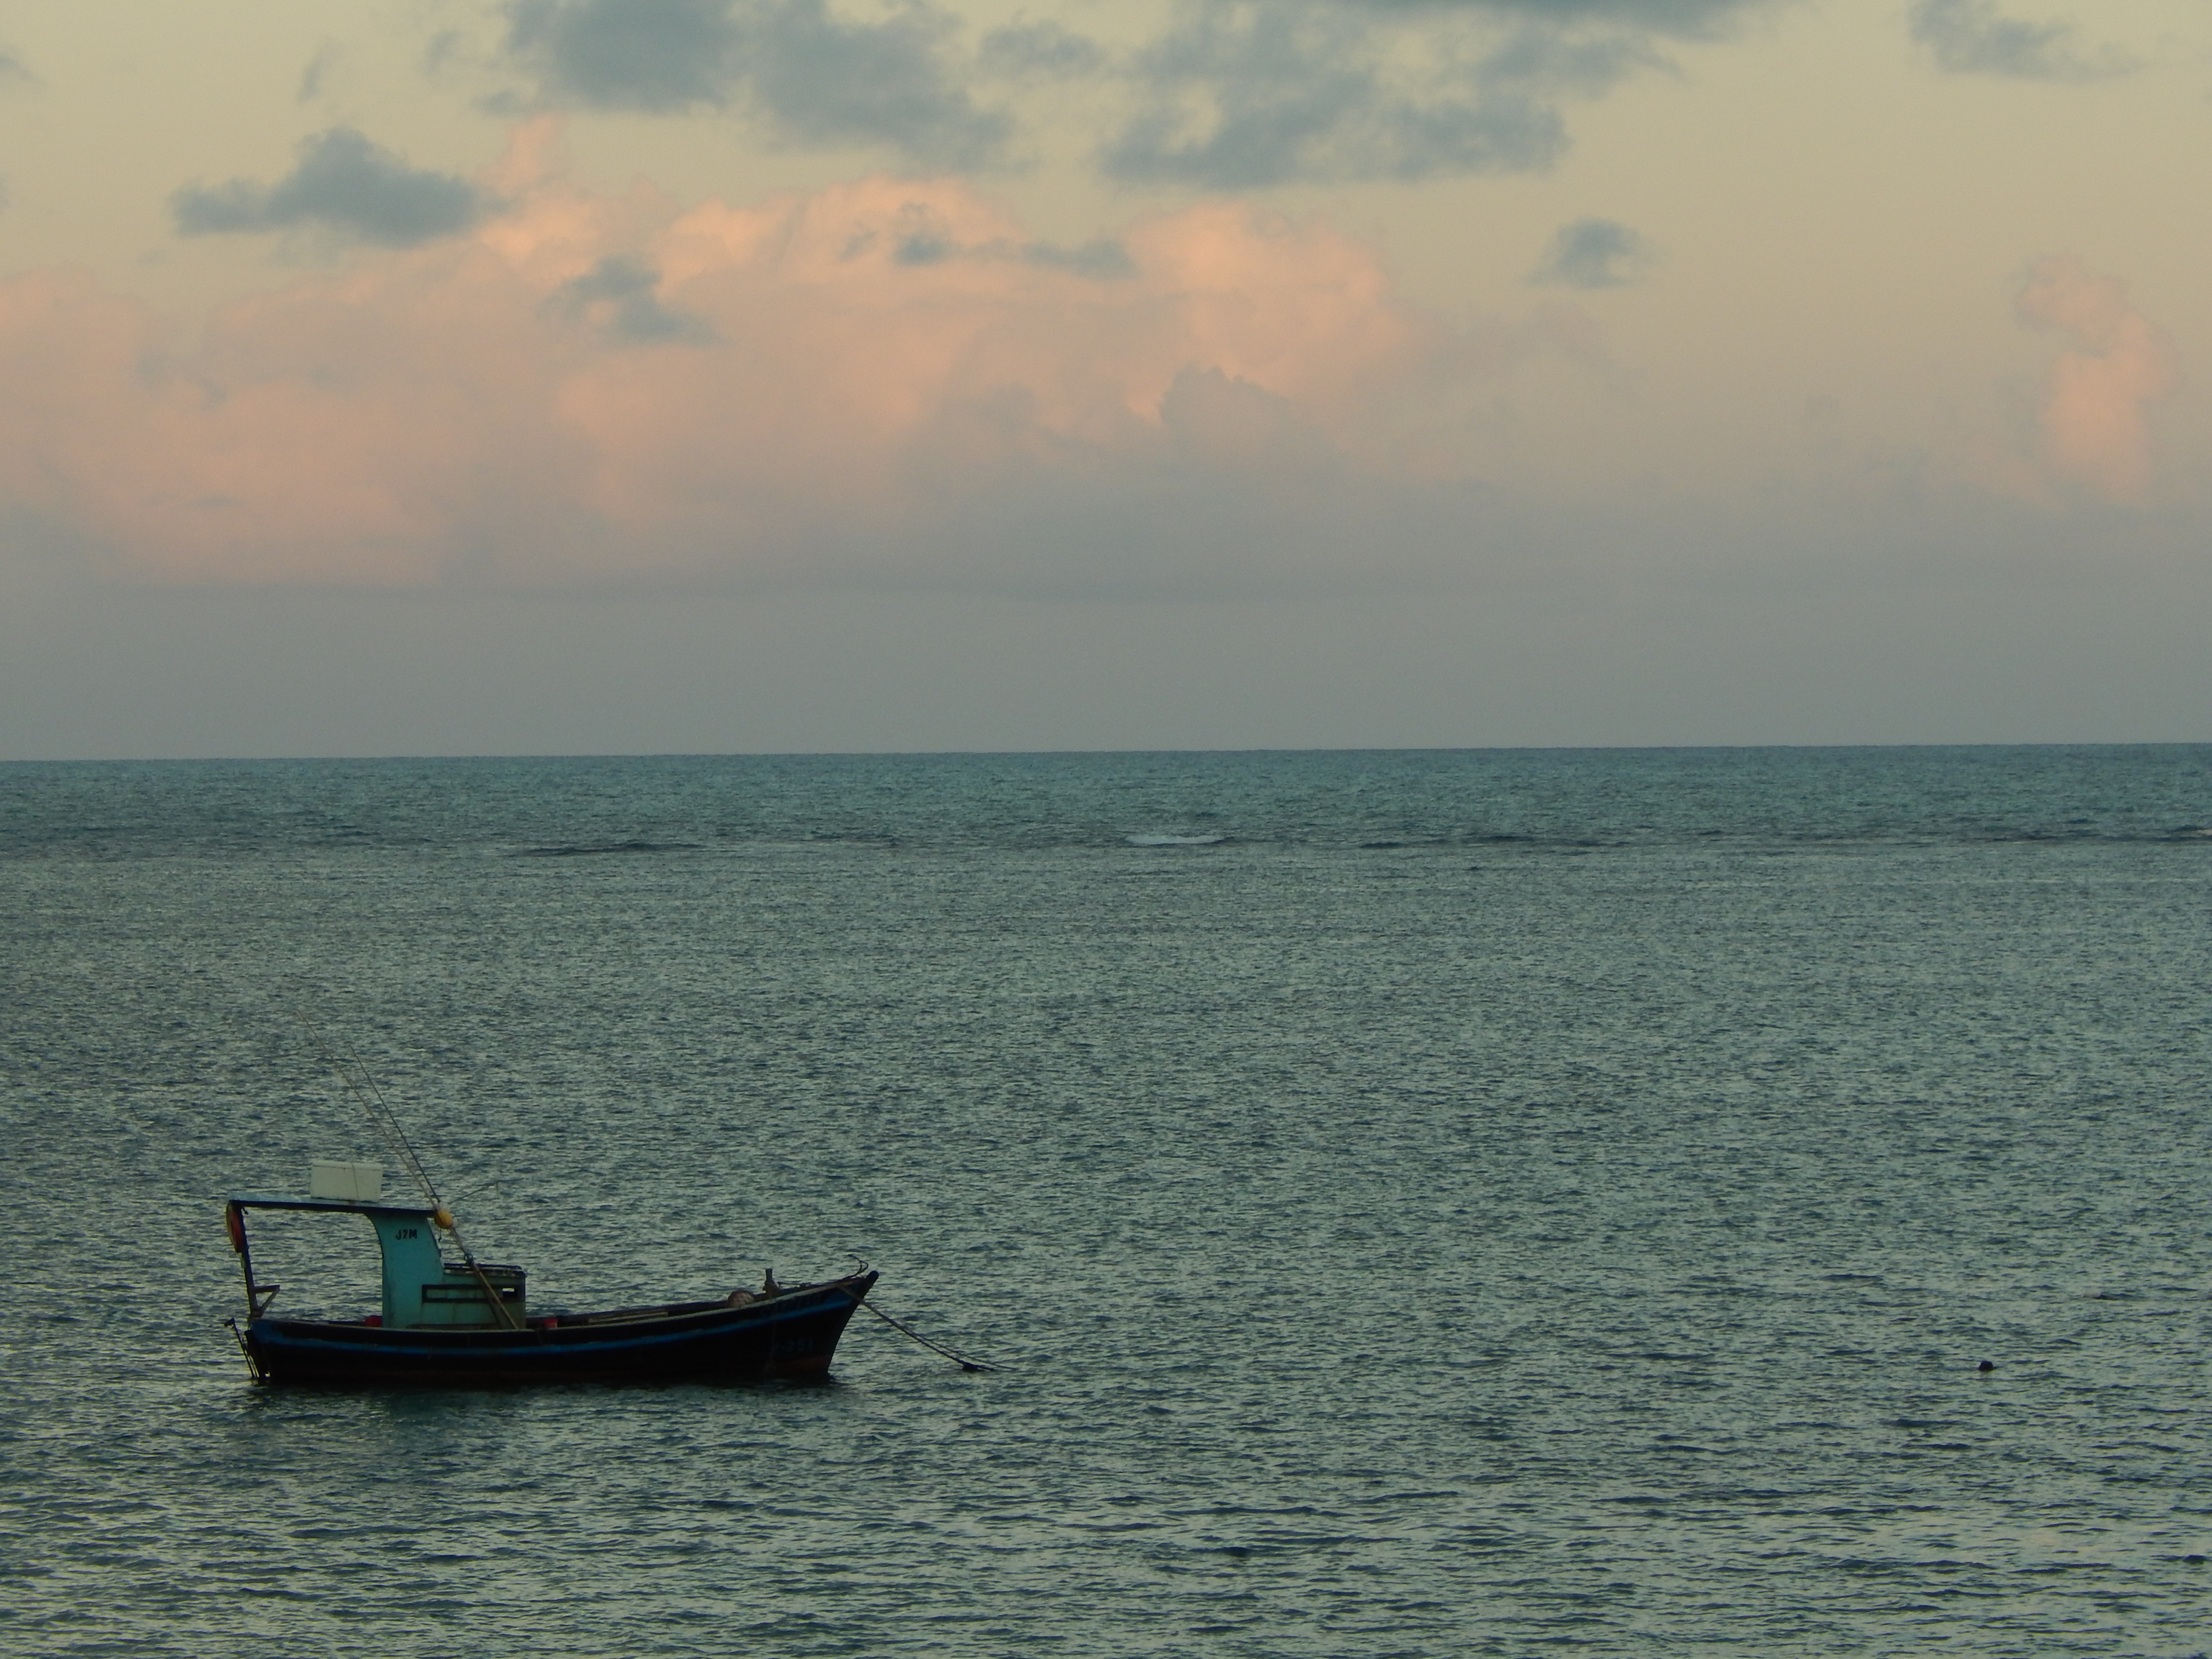
beach, sea, coast, ocean, horizon, cloud, sky, sunrise, sunset, boat, morning, shore, wave, dawn, dusk, evening, vehicle, bay, body of water, mar, finale, atmospheric phenomenon